Vernacular architecture

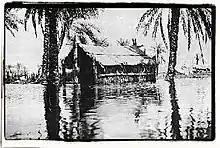
Mudhif, photo by Gertrude Bell 1918 or 1920

The type of structure and materials used for a dwelling vary depending on how permanent it is. Frequently moved nomadic structures will be lightweight and simple, more permanent ones will be less so. When people settle somewhere permanently, the architecture of their dwellings will change to reflect that.